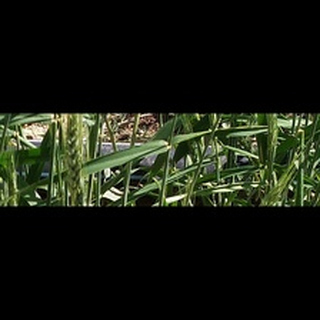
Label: healthy_wheat